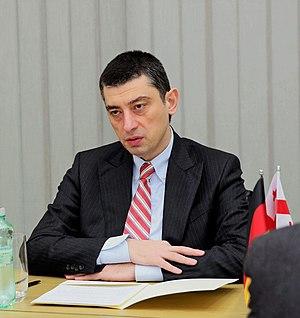
Giorgi Gakharia, né le 19 mars 1975 à Tbilissi, est un homme d'État géorgien. Membre de Rêve géorgien, il est Premier ministre depuis le 8 septembre 2019.